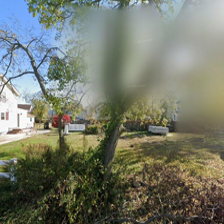
Label: streetView